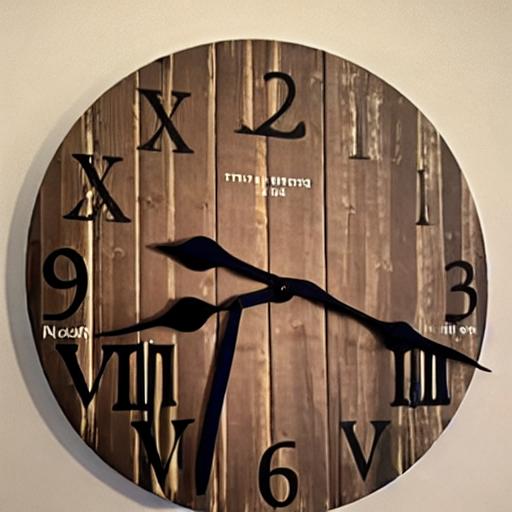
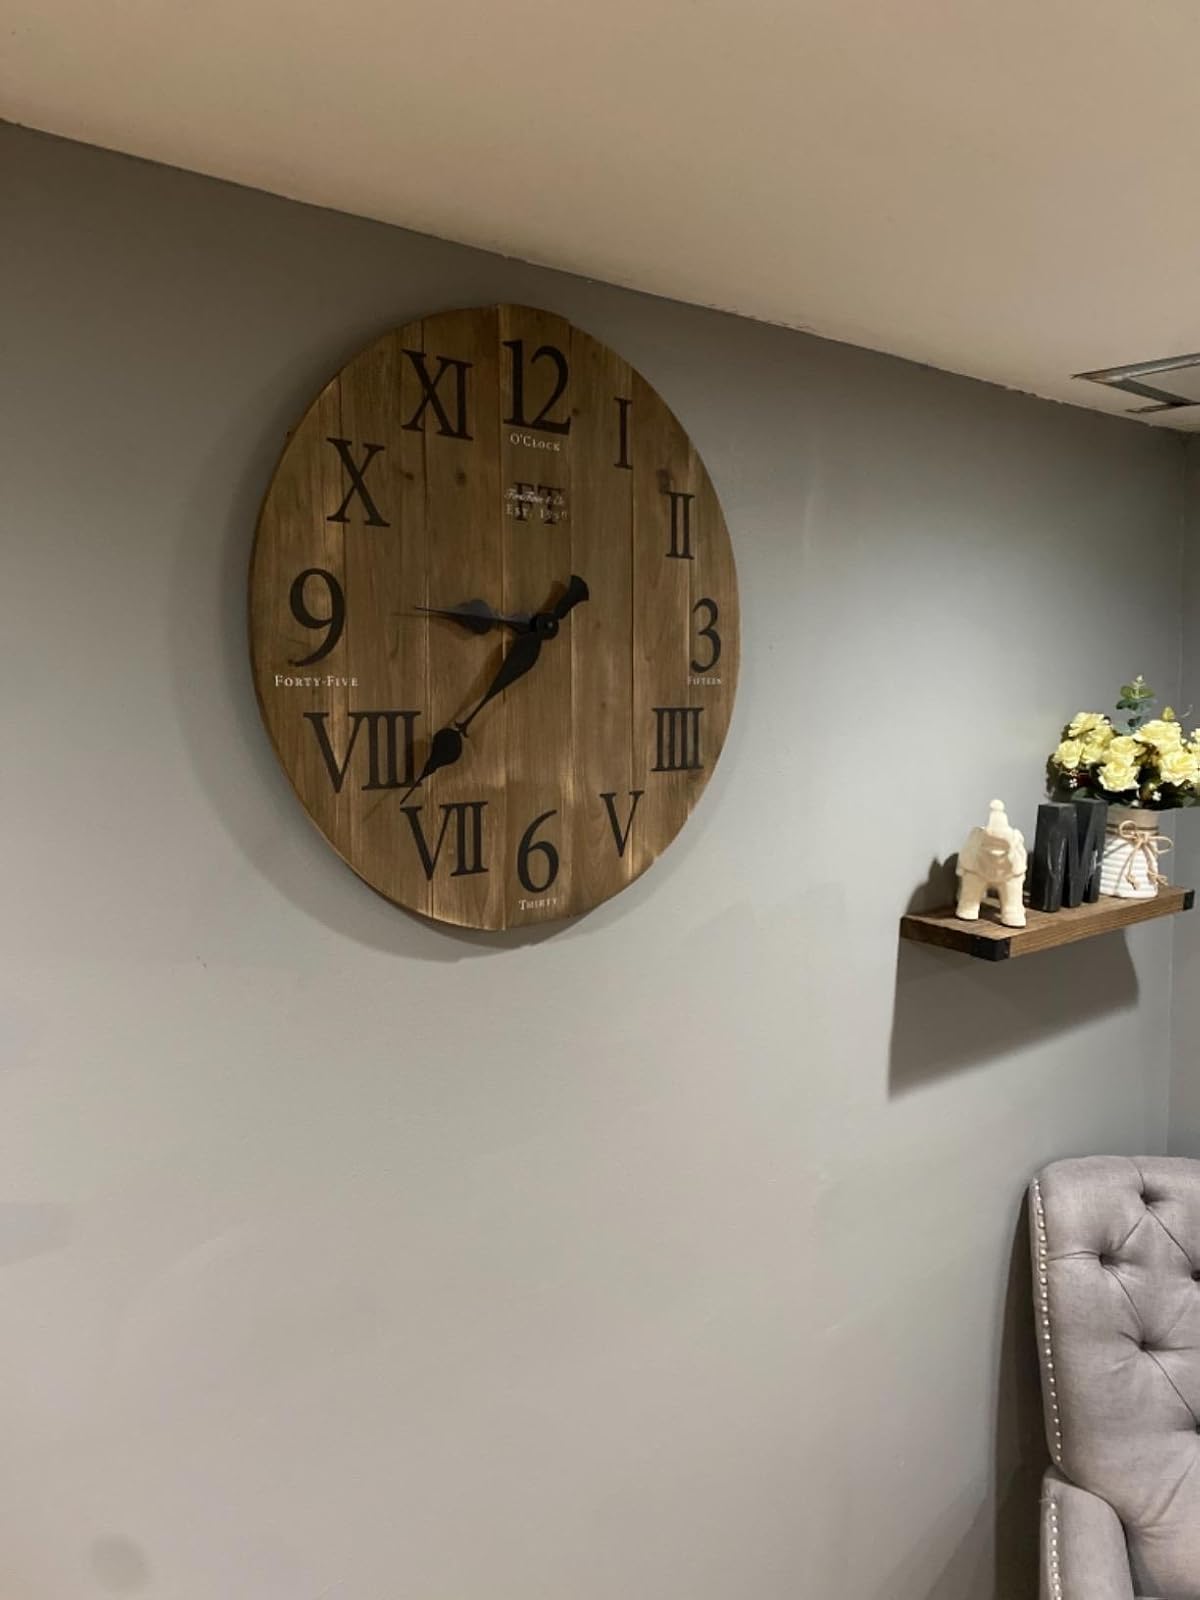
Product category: clock
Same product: no